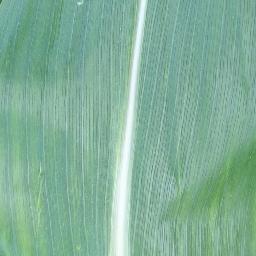
Label: Corn_(Maize)___Healthy